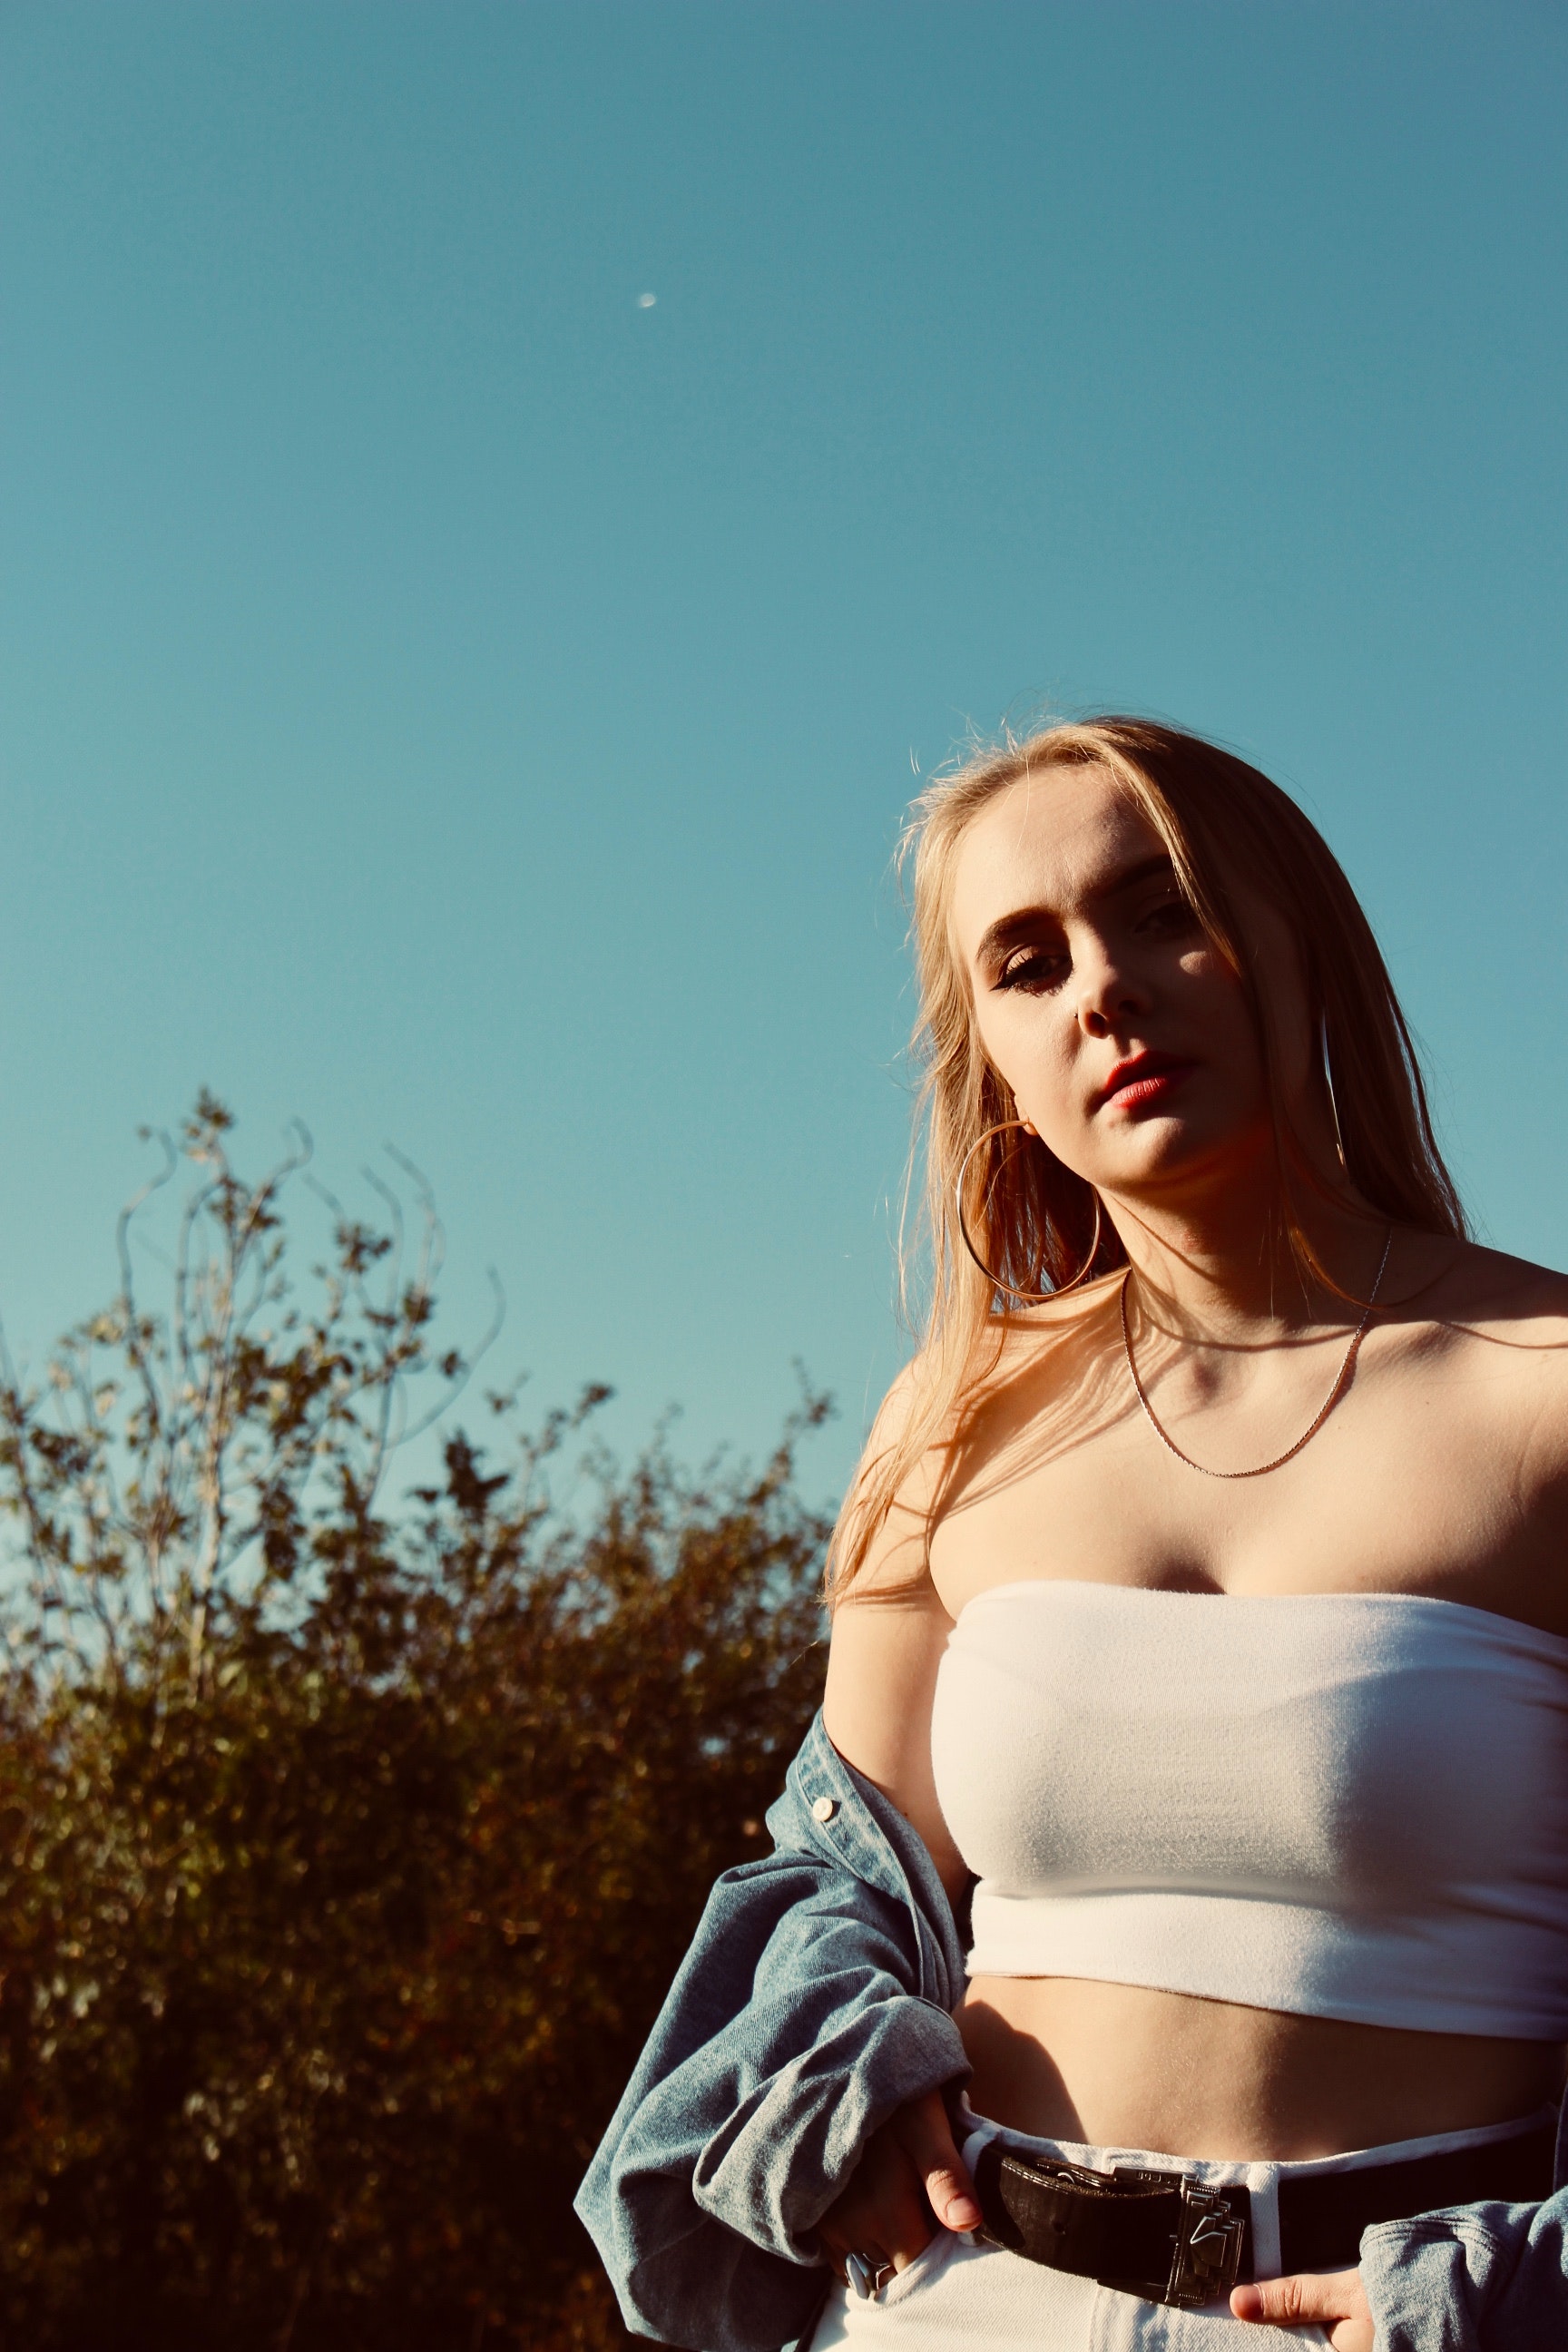
human hair color, beauty, sky, girl, lady, photography, model, blond, black hair, photo shoot, long hair, sunlight, fun, flash photography, brown hair, smile, computer wallpaper